Robin Hood Gardens

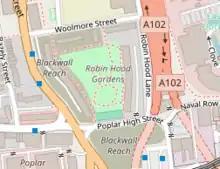

The Robin Hood Gardens estate was on a tight site, in Poplar, in east London. To the south is Poplar High Street, and then the A1261; to the north Woolmore Street, then the A13 East India Dock Road; to the west is Cotton Street, which links the A13 to the Isle of Dogs, while to the east is Robin Hood Lane and the A102 Blackwall Tunnel Northern Approach Road.